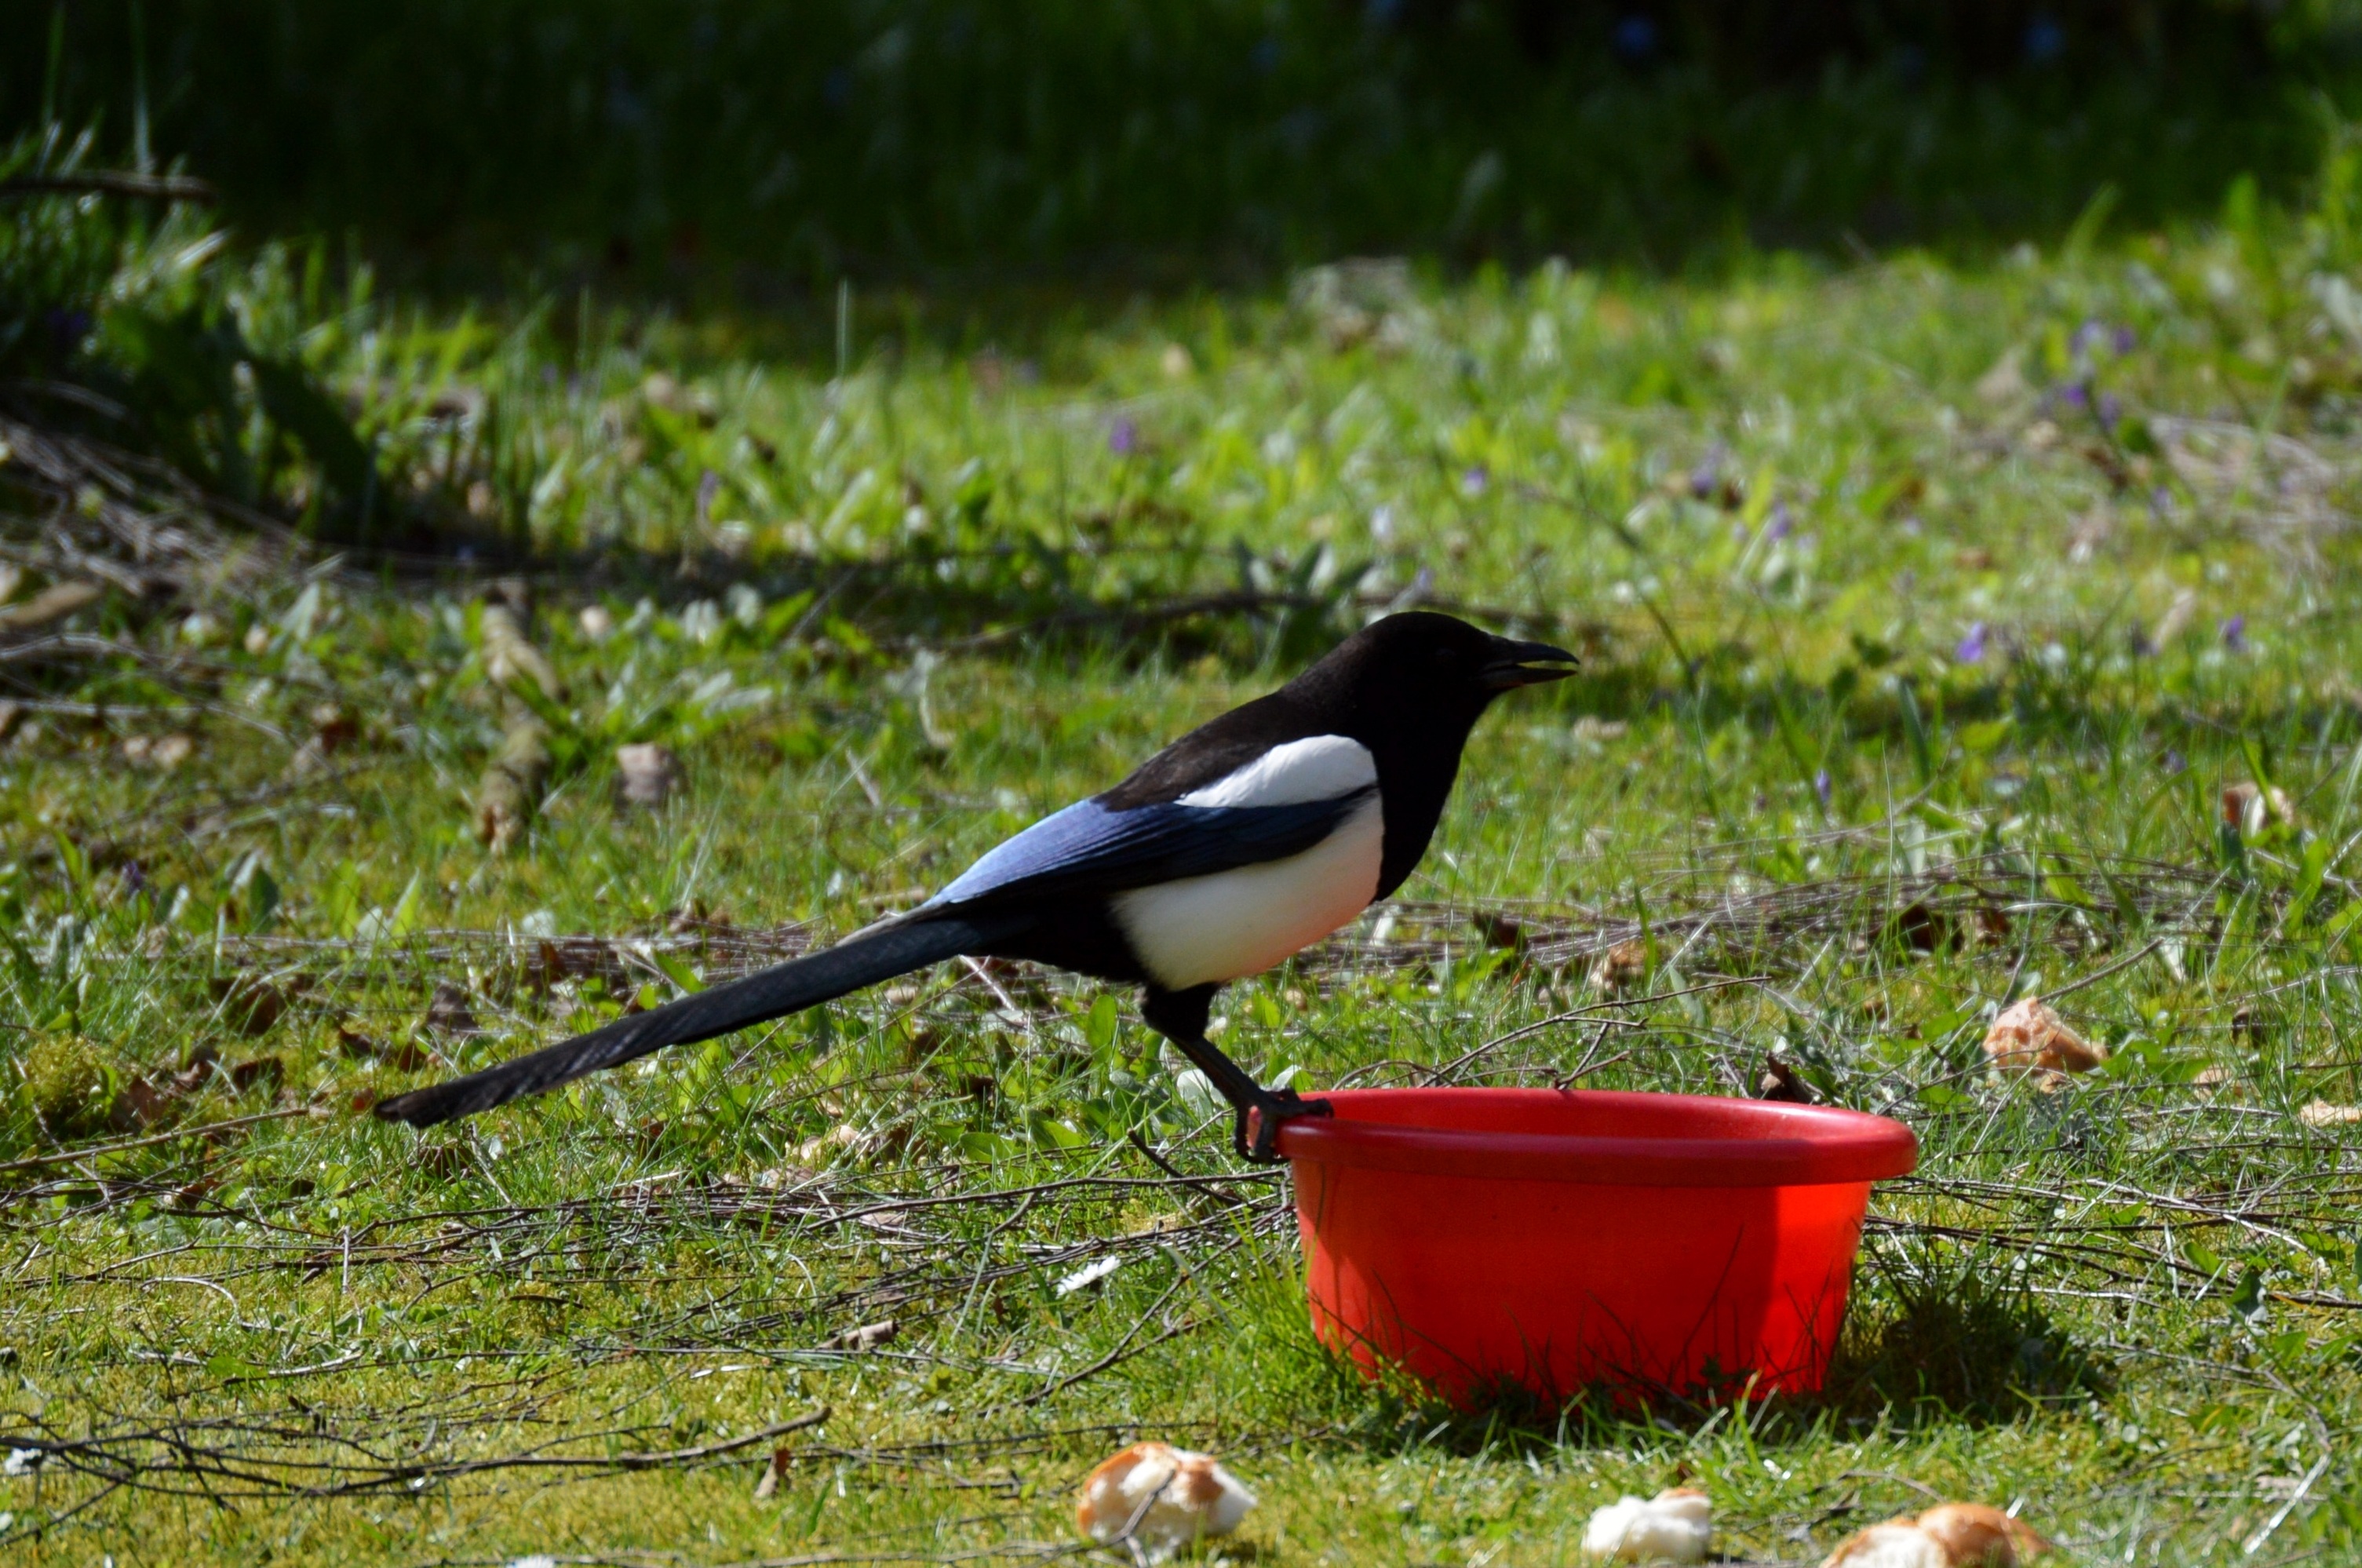
bird, animal, fly, wildlife, beak, drink, colorful, feather, fauna, vertebrate, raven bird, magpie, elster, eurasian magpie, perching bird, crow like bird